Arizona State Route 188

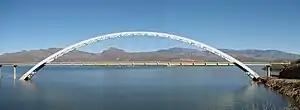
SR 188 crossing at Roosevelt Lake

The route, also known as Apache Trail at its southern end, starts at U.S. Route 60 in Globe, just north of Claypool, and runs generally northwest to a junction with State Route 288, then continues alongside Roosevelt Lake through Roosevelt Estates and Roosevelt. The route briefly enters Maricopa County, where it junctions with State Route 88, which takes over the Apache Trail designation to Apache Junction. The route originally followed a single-lane road down the canyon wall to the Theodore Roosevelt Dam, then crossed the dam to the other side of the canyon. A two-lane steel arch bridge upstream from the dam has now replaced this routing. SR 188 then re-enters Gila County, continuing through Tonto Basin, Punkin Center, and Jakes Corner. State Route 188 ends at State Route 87 south of Rye.